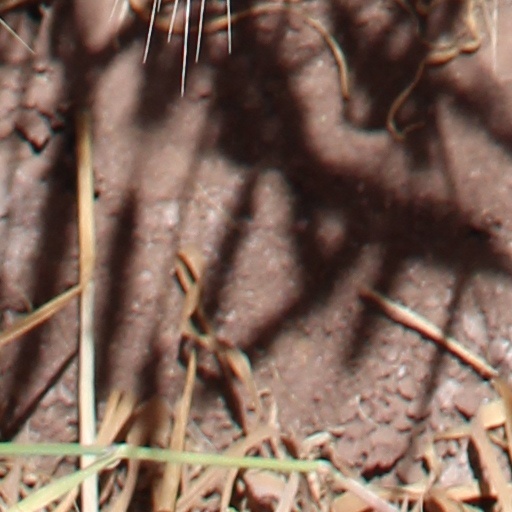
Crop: wheat